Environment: real
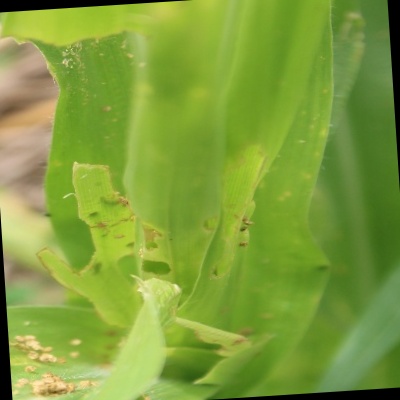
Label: fall_armyworm